One-design racing

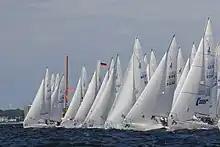
J/24 one-design sailboats racing

There are two primary methods of competition in sailboat racing: One-design and handicap racing (e.g. Portsmouth Yardstick, Performance Handicap Racing Fleet and Leading Yard Stick). One design refers to a racing class that consists of just one model or design of a sailboat. In one-design racing, the first boat to finish wins the race. This is contrasted with handicap racing, where time is added or subtracted from the finishing times based on design factors and mathematical formulas to determine the winner.